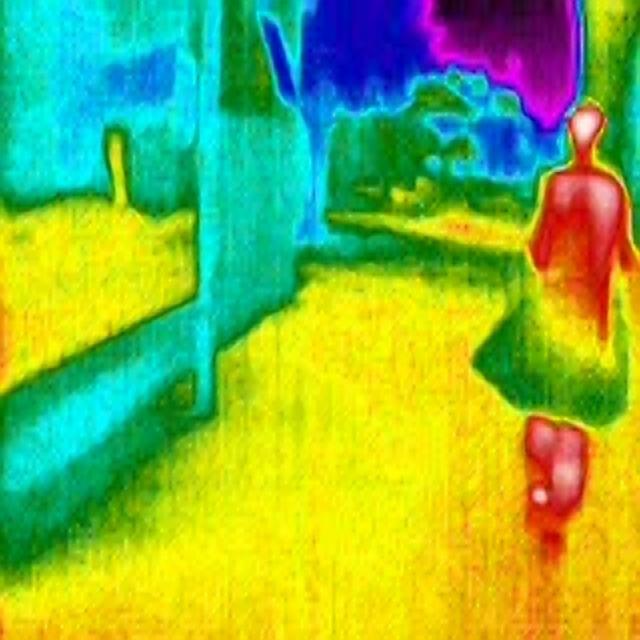
Detected objects:
label: person